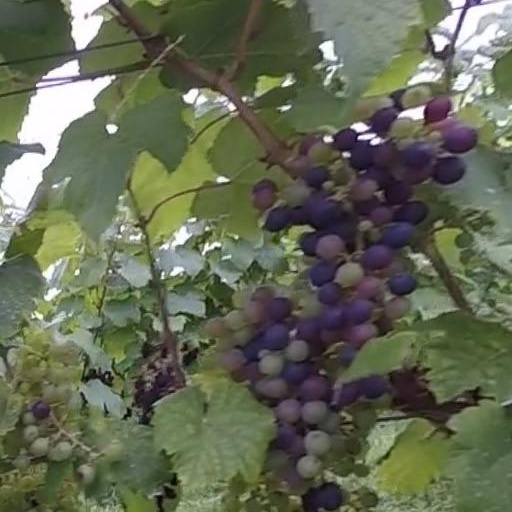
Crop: grape